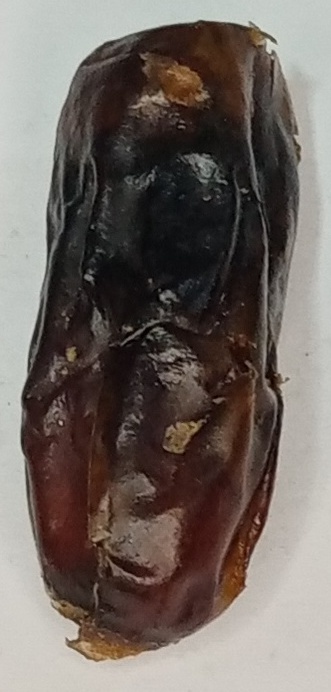
Variety: gajar
Size: large
Grade: grade-1